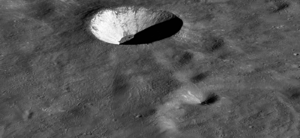
Dugan (månekrater)
Dugan er et nedslagskrater på Månen. Det befinder sig på den nordlige halvkugle på Månens bagside og er opkaldt efter den amerikanske astronom Raymond S. Dugan.